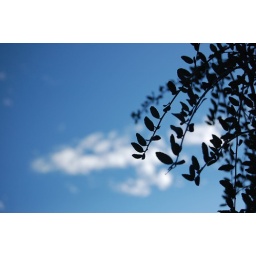
silhouetted against a blue sky